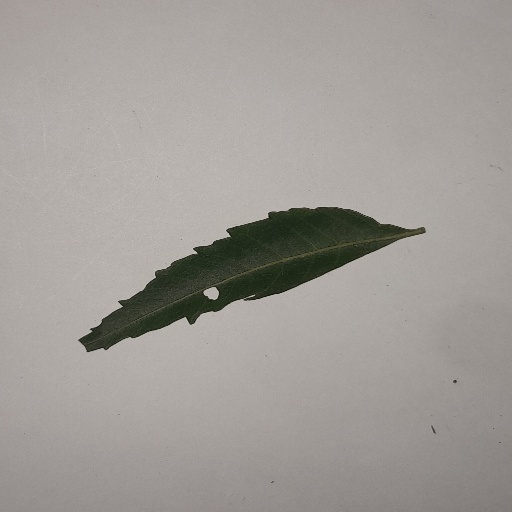
Species: Neem
Leaf condition: Shot Hole Leaf